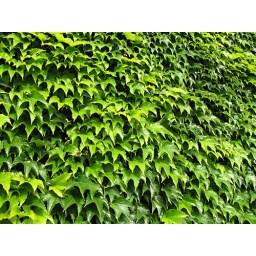
From a giant green wall of ivy in a parking lot in Vancouver, British Columbia, Canada.